Sweden men's national football team

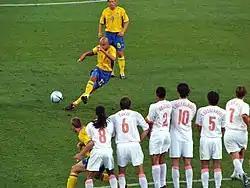
Sweden's Henrik Larsson taking a free kick against the Netherlands in the UEFA Euro 2004 quarter-finals

Despite another impressive qualifying campaign and the unexpected return of Henrik Larsson, Sweden came into the tournament in Portugal with low expectations. But after a dazzling 5–0 win against Bulgaria on 14 June, they became one of the favorites. Freddie Ljungberg began the goal-fest after a well done pass by Zlatan Ibrahimović. Henrik Larsson scored 2–0 and 3–0 in the second half. His first goal was a diving header after a perfectly taken crossball from the left by Erik Edman. 4–0 was scored by Zlatan Ibrahimović on a penalty and the substitute Marcus Allbäck scored the last goal of the game. After the 5–0 victory, Sweden became a feared team in the tournament and many were surprised by Sweden's offensive play since they were known to mostly play a defensive form of football.